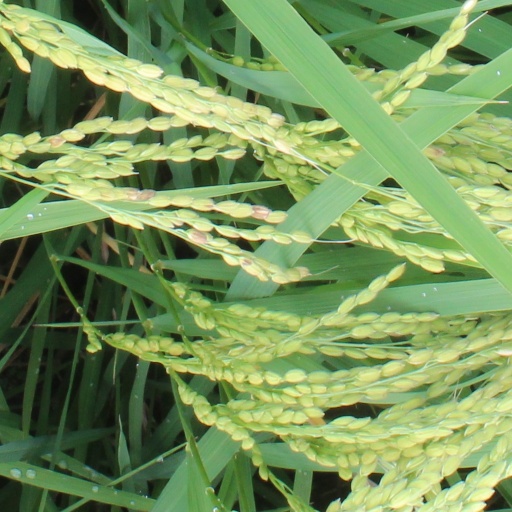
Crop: rice